Shaw Brothers Studio

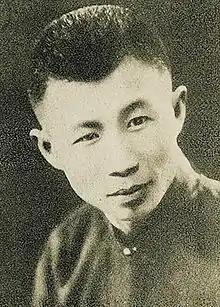
Runje Shaw, the eldest Shaw brother who started the film empire

Prior to their involvement in the filmmaking business, the Shaw brothers were interested in opera and happened to own a theater in Shanghai; their father also owned a cinema. One of the plays in their theater, "The Man from Shensi", was very popular. The Shaw brothers then bought their first camera, and Runje Shaw made this play into a silent film that turned out to be a success. Runje Shaw and his brothers Runde and Runme formed a film production company in 1925 in Shanghai called the Tianyi Film Company (also known as Unique). The company's earliest films, "New Leaf" (立地成佛) and "Heroine Li Feifei" (女侠李飛飛), were shown in Shanghai in 1925.